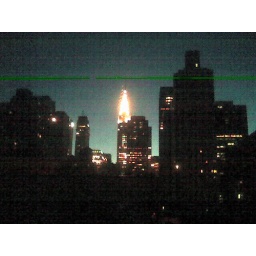
chrysler building from my bedroom early in the morn